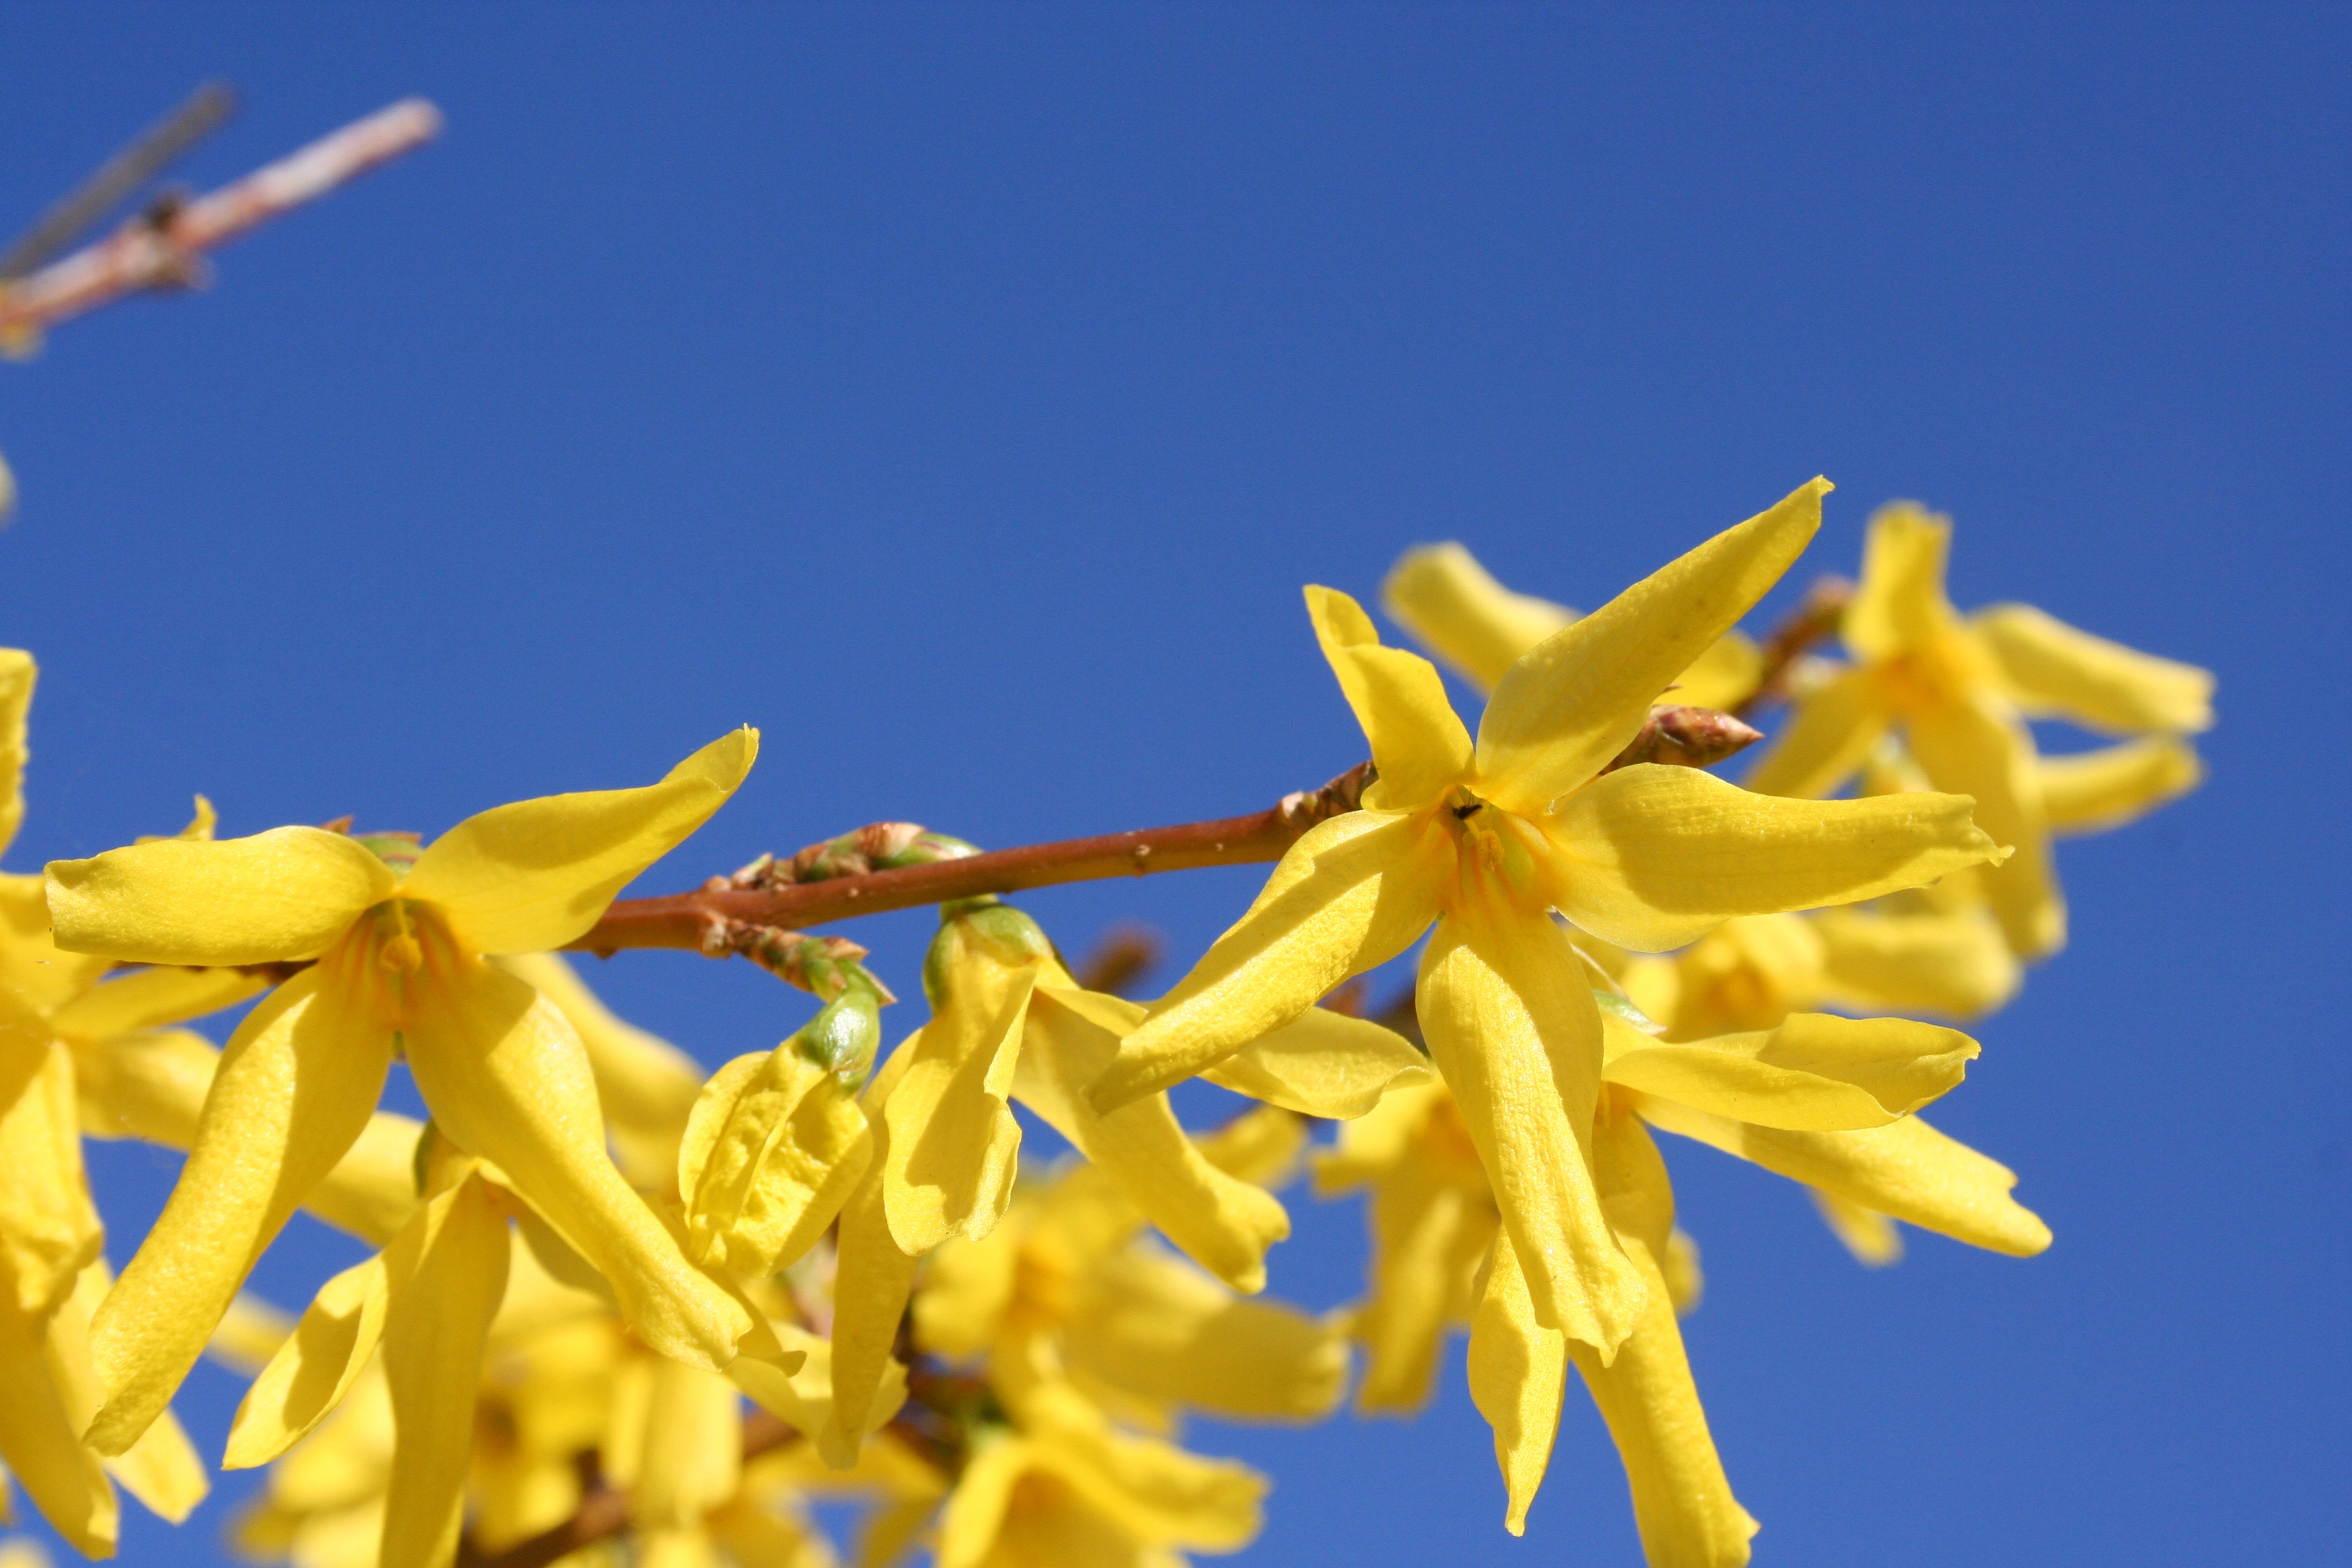
nature, branch, blossom, plant, sunlight, flower, bloom, food, spring, produce, blue, yellow, close, flora, wildflower, flowers, shrub, forsythia, ornamental shrub, macro photography, flowering plant, gold lilac, golden bells, land plant